Jerzy Montag

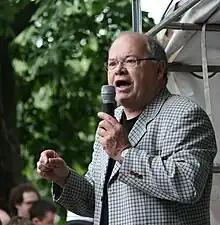
Montag in 2009

Jerzy Montag (born 13 February 1947) is a German politician. He is a member of the Green Party.